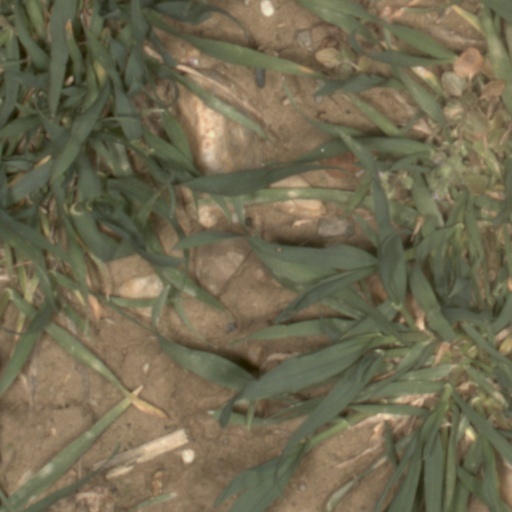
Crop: wheat